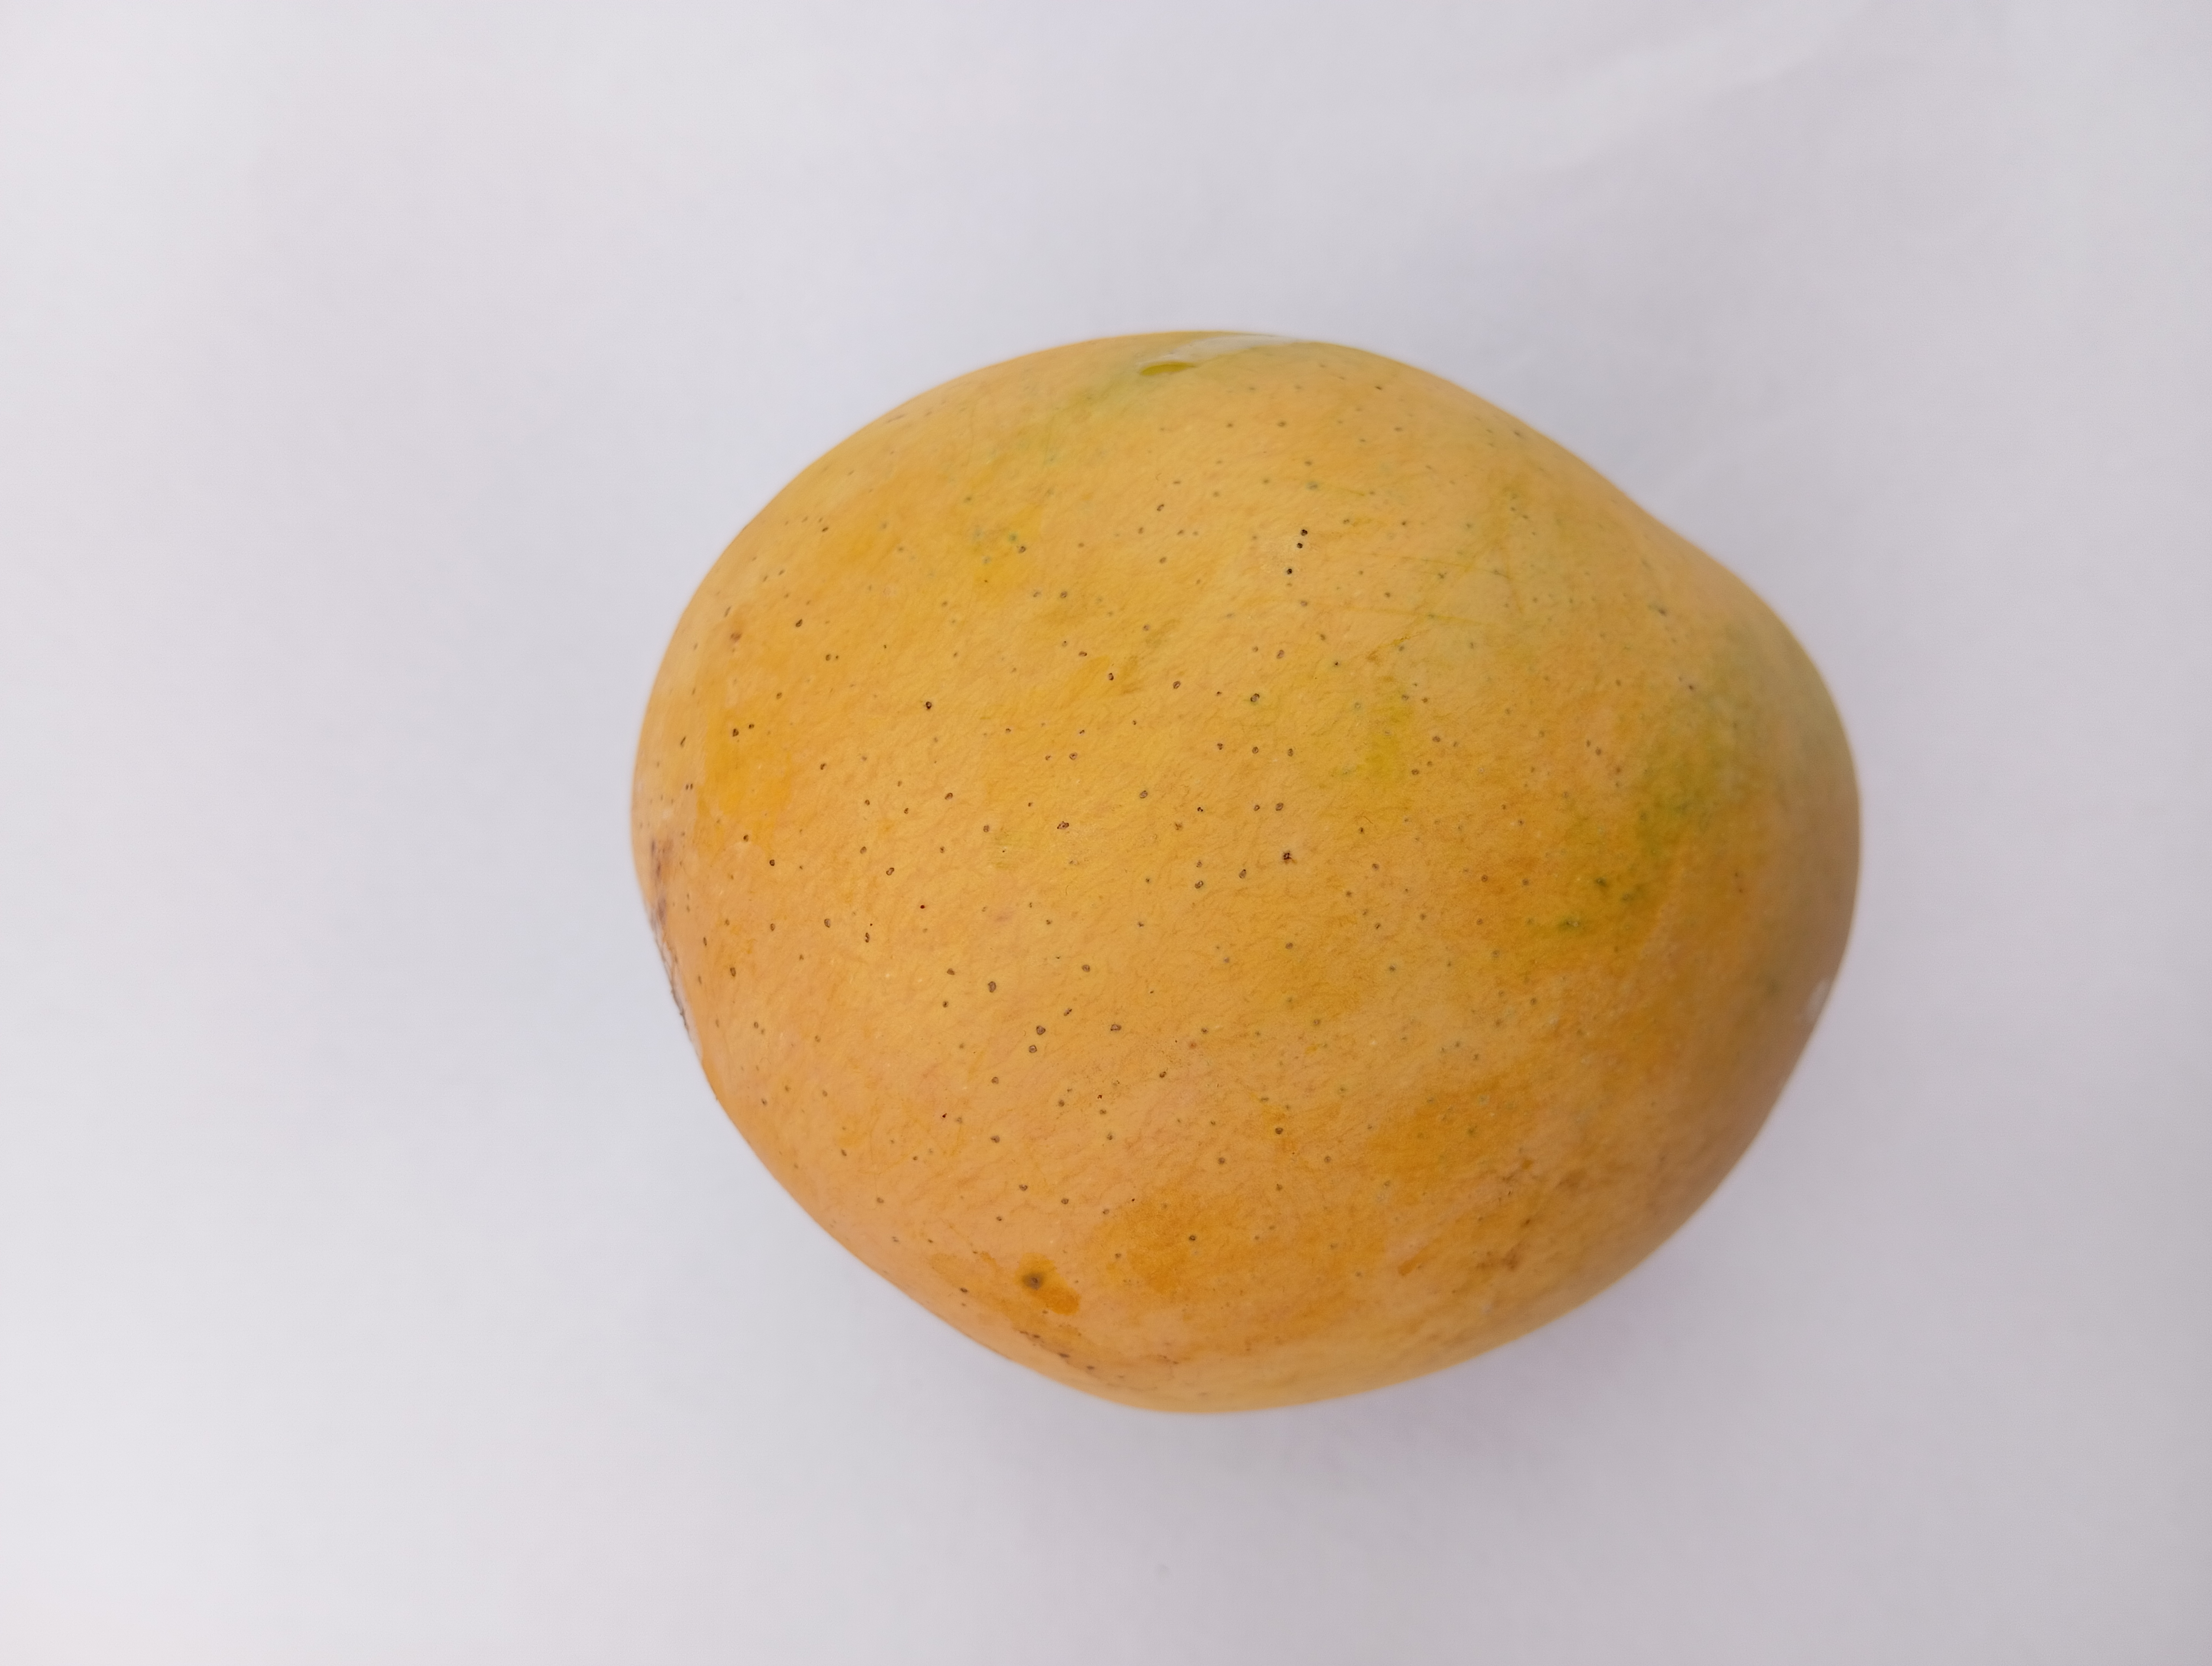
Mango variety: Sundari